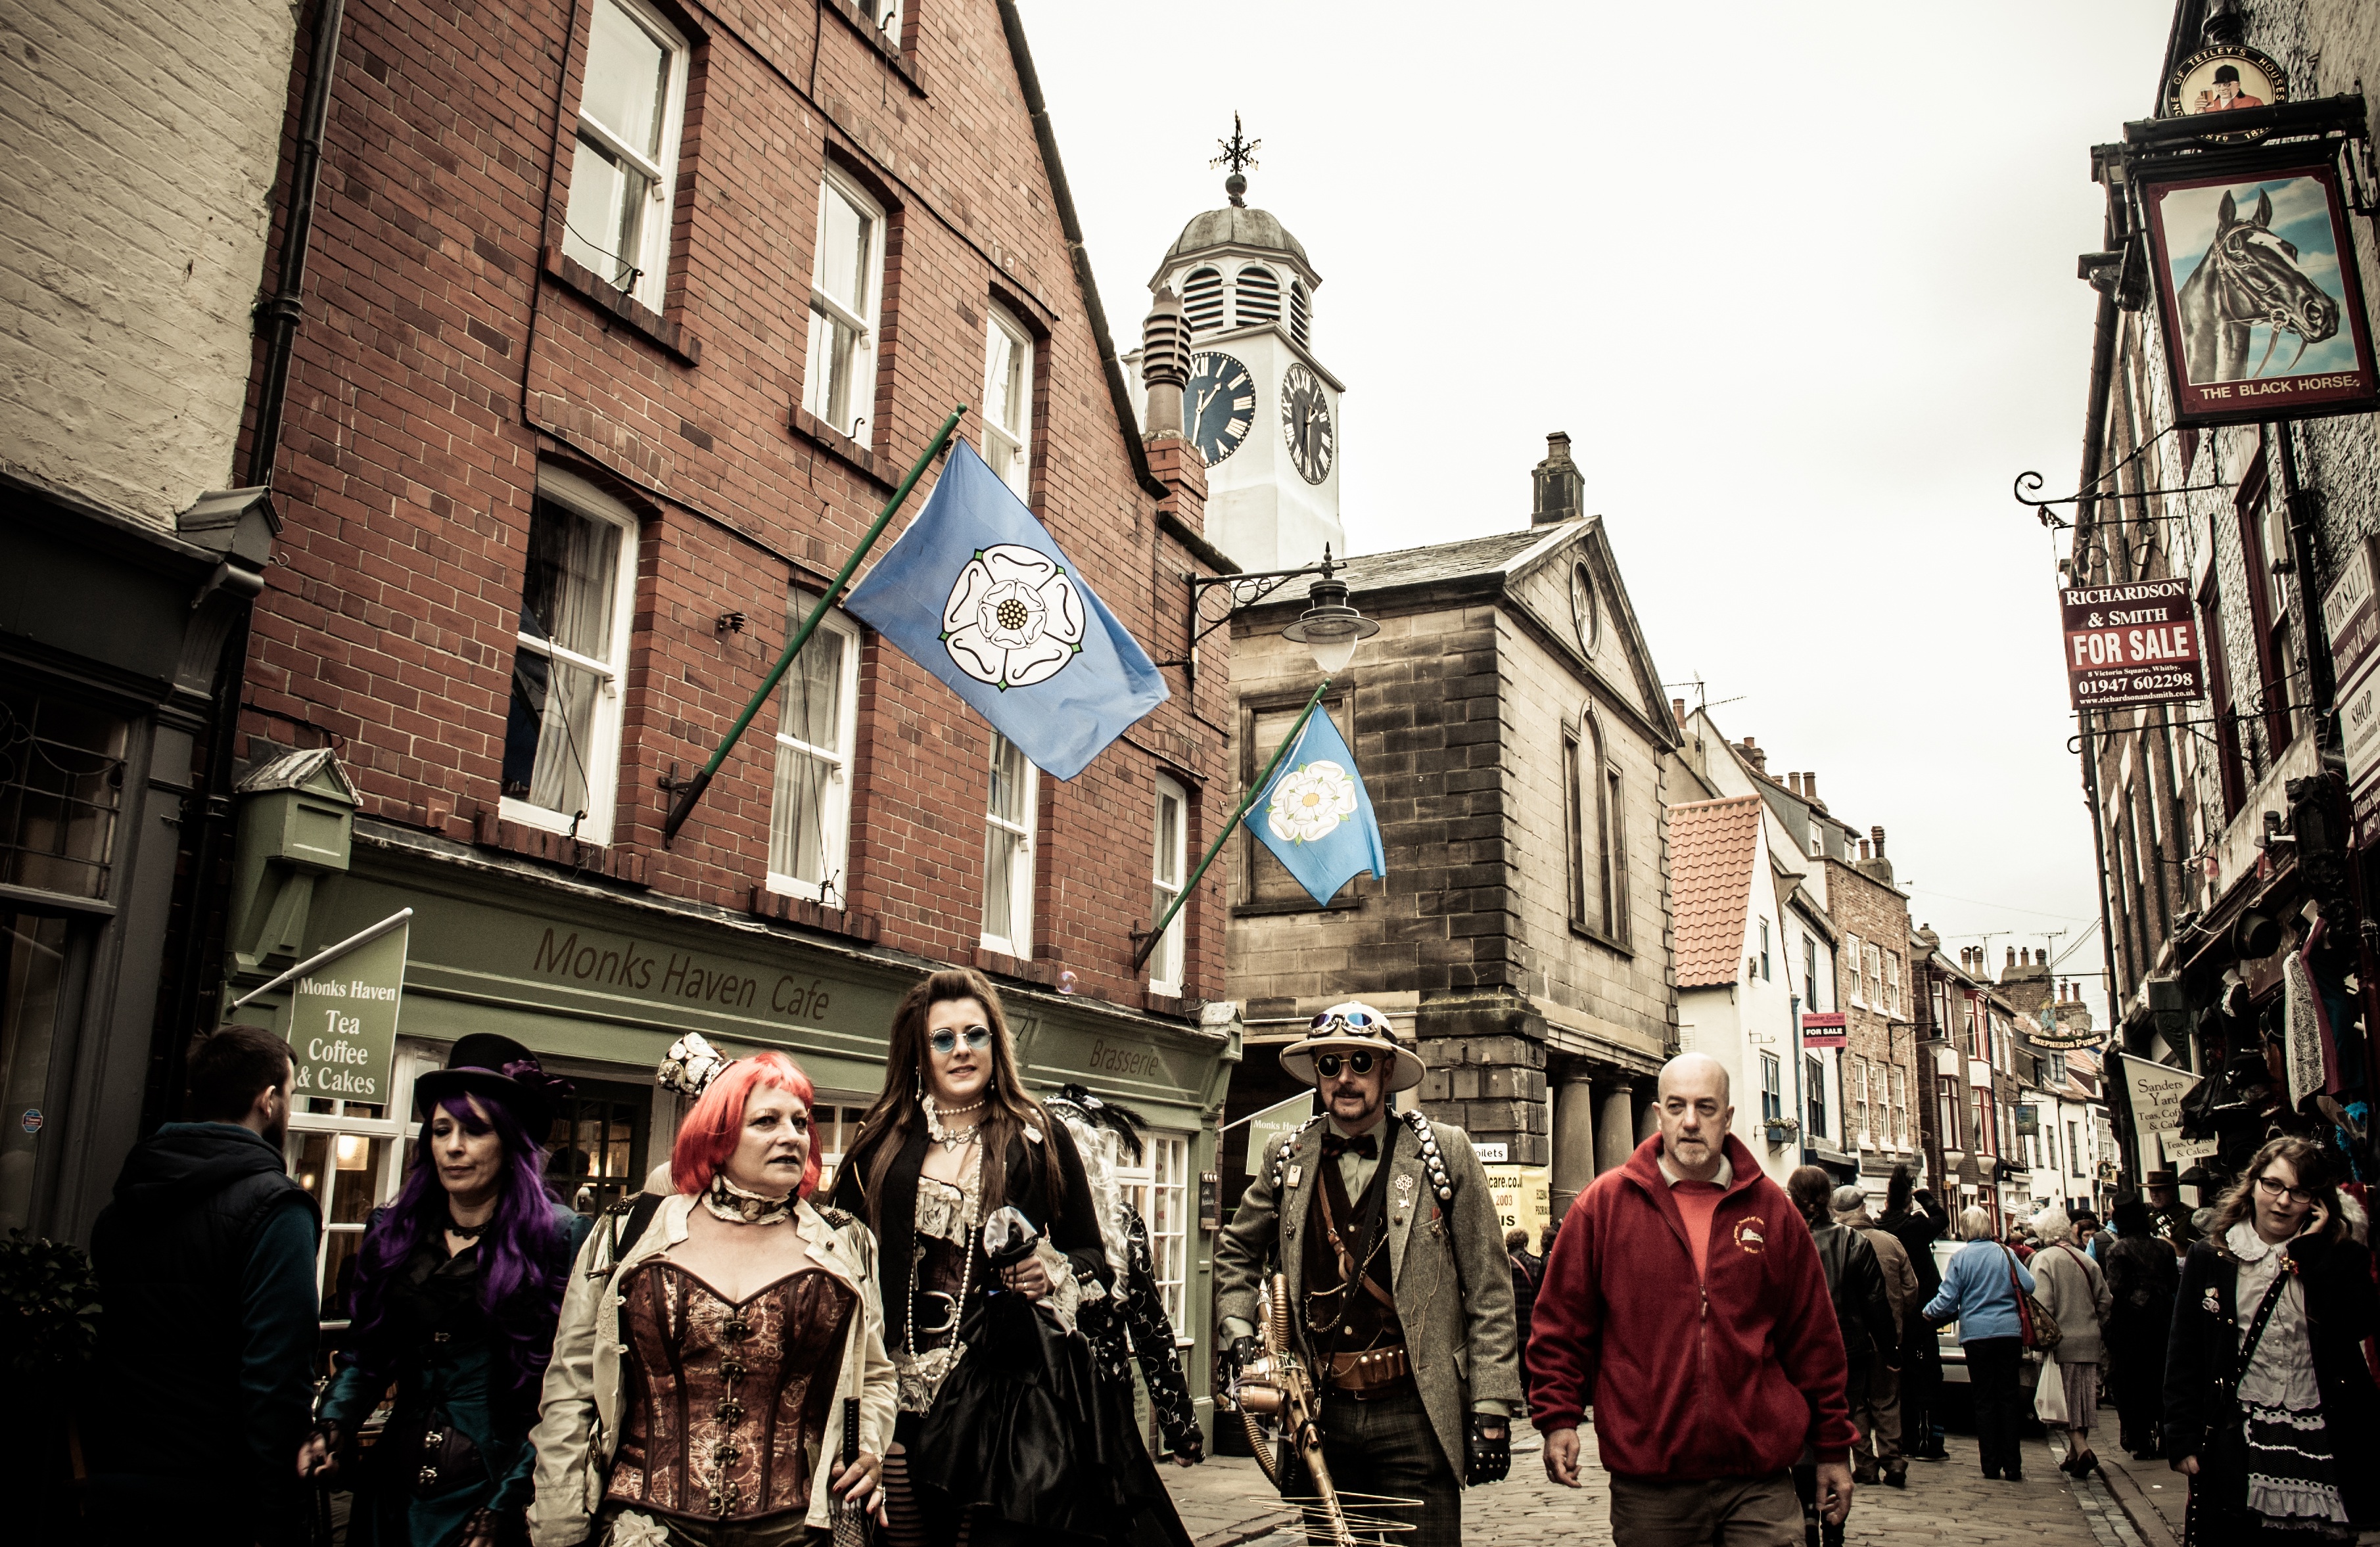
people, road, street, town, city, crowd, downtown, gothic, festival, infrastructure, demonstration, middle ages, whitby goth weekend, wgw, urban area, human settlement